Describe the emotion expressed in this image:  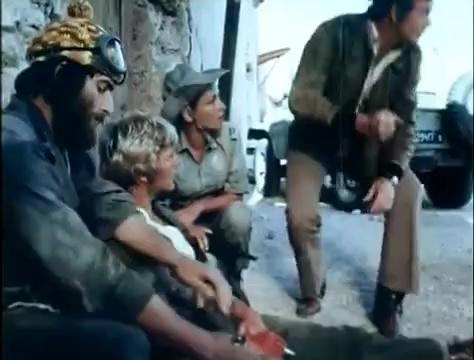
This person displays Pain, valence and arousal with low intensity.